Knuckle Bash

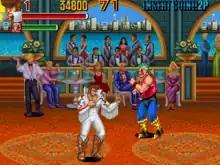
Gameplay screenshot

"Knuckle Bash" is a side-scrolling beat 'em up game similar to "Final Fight" and "Double Dragon", where players take control of one of the available playable characters across ten stages, each one set in a different location, and fight against an assortment of enemies and villains in order to defeat the Mad Bull Group organization. At the beginning, players choose between one of two scenarios, both of which host their own set of stages and clearing certain scenarios unlocks an extra playable character. Unlike other titles in the same genre, the stages in the game chiefly consist of various waves of single or few strong boss-like enemies, instead of the typical long series of weaker enemies with a boss at the end of the stage. It also completely lacks weapons or objects of any sort. Similar to "Streets of Rage 2", each character has a special attack of their own that deals damage to any enemy on-screen. Players can compete in a minigame reminiscent of "Mortal Kombat"s "Test Your Might" segments between stages.